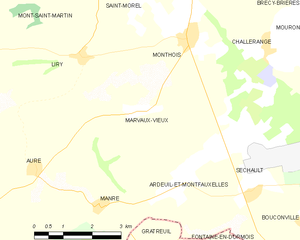
Carte des communes françaises: Marvaux-Vieux